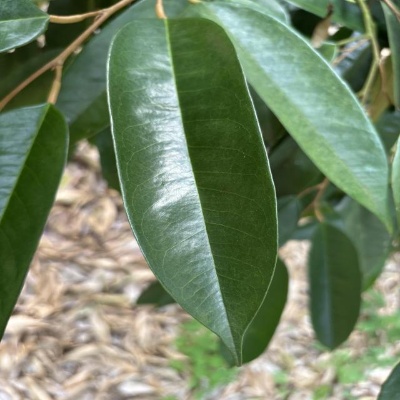
Label: Leaf_Healthy